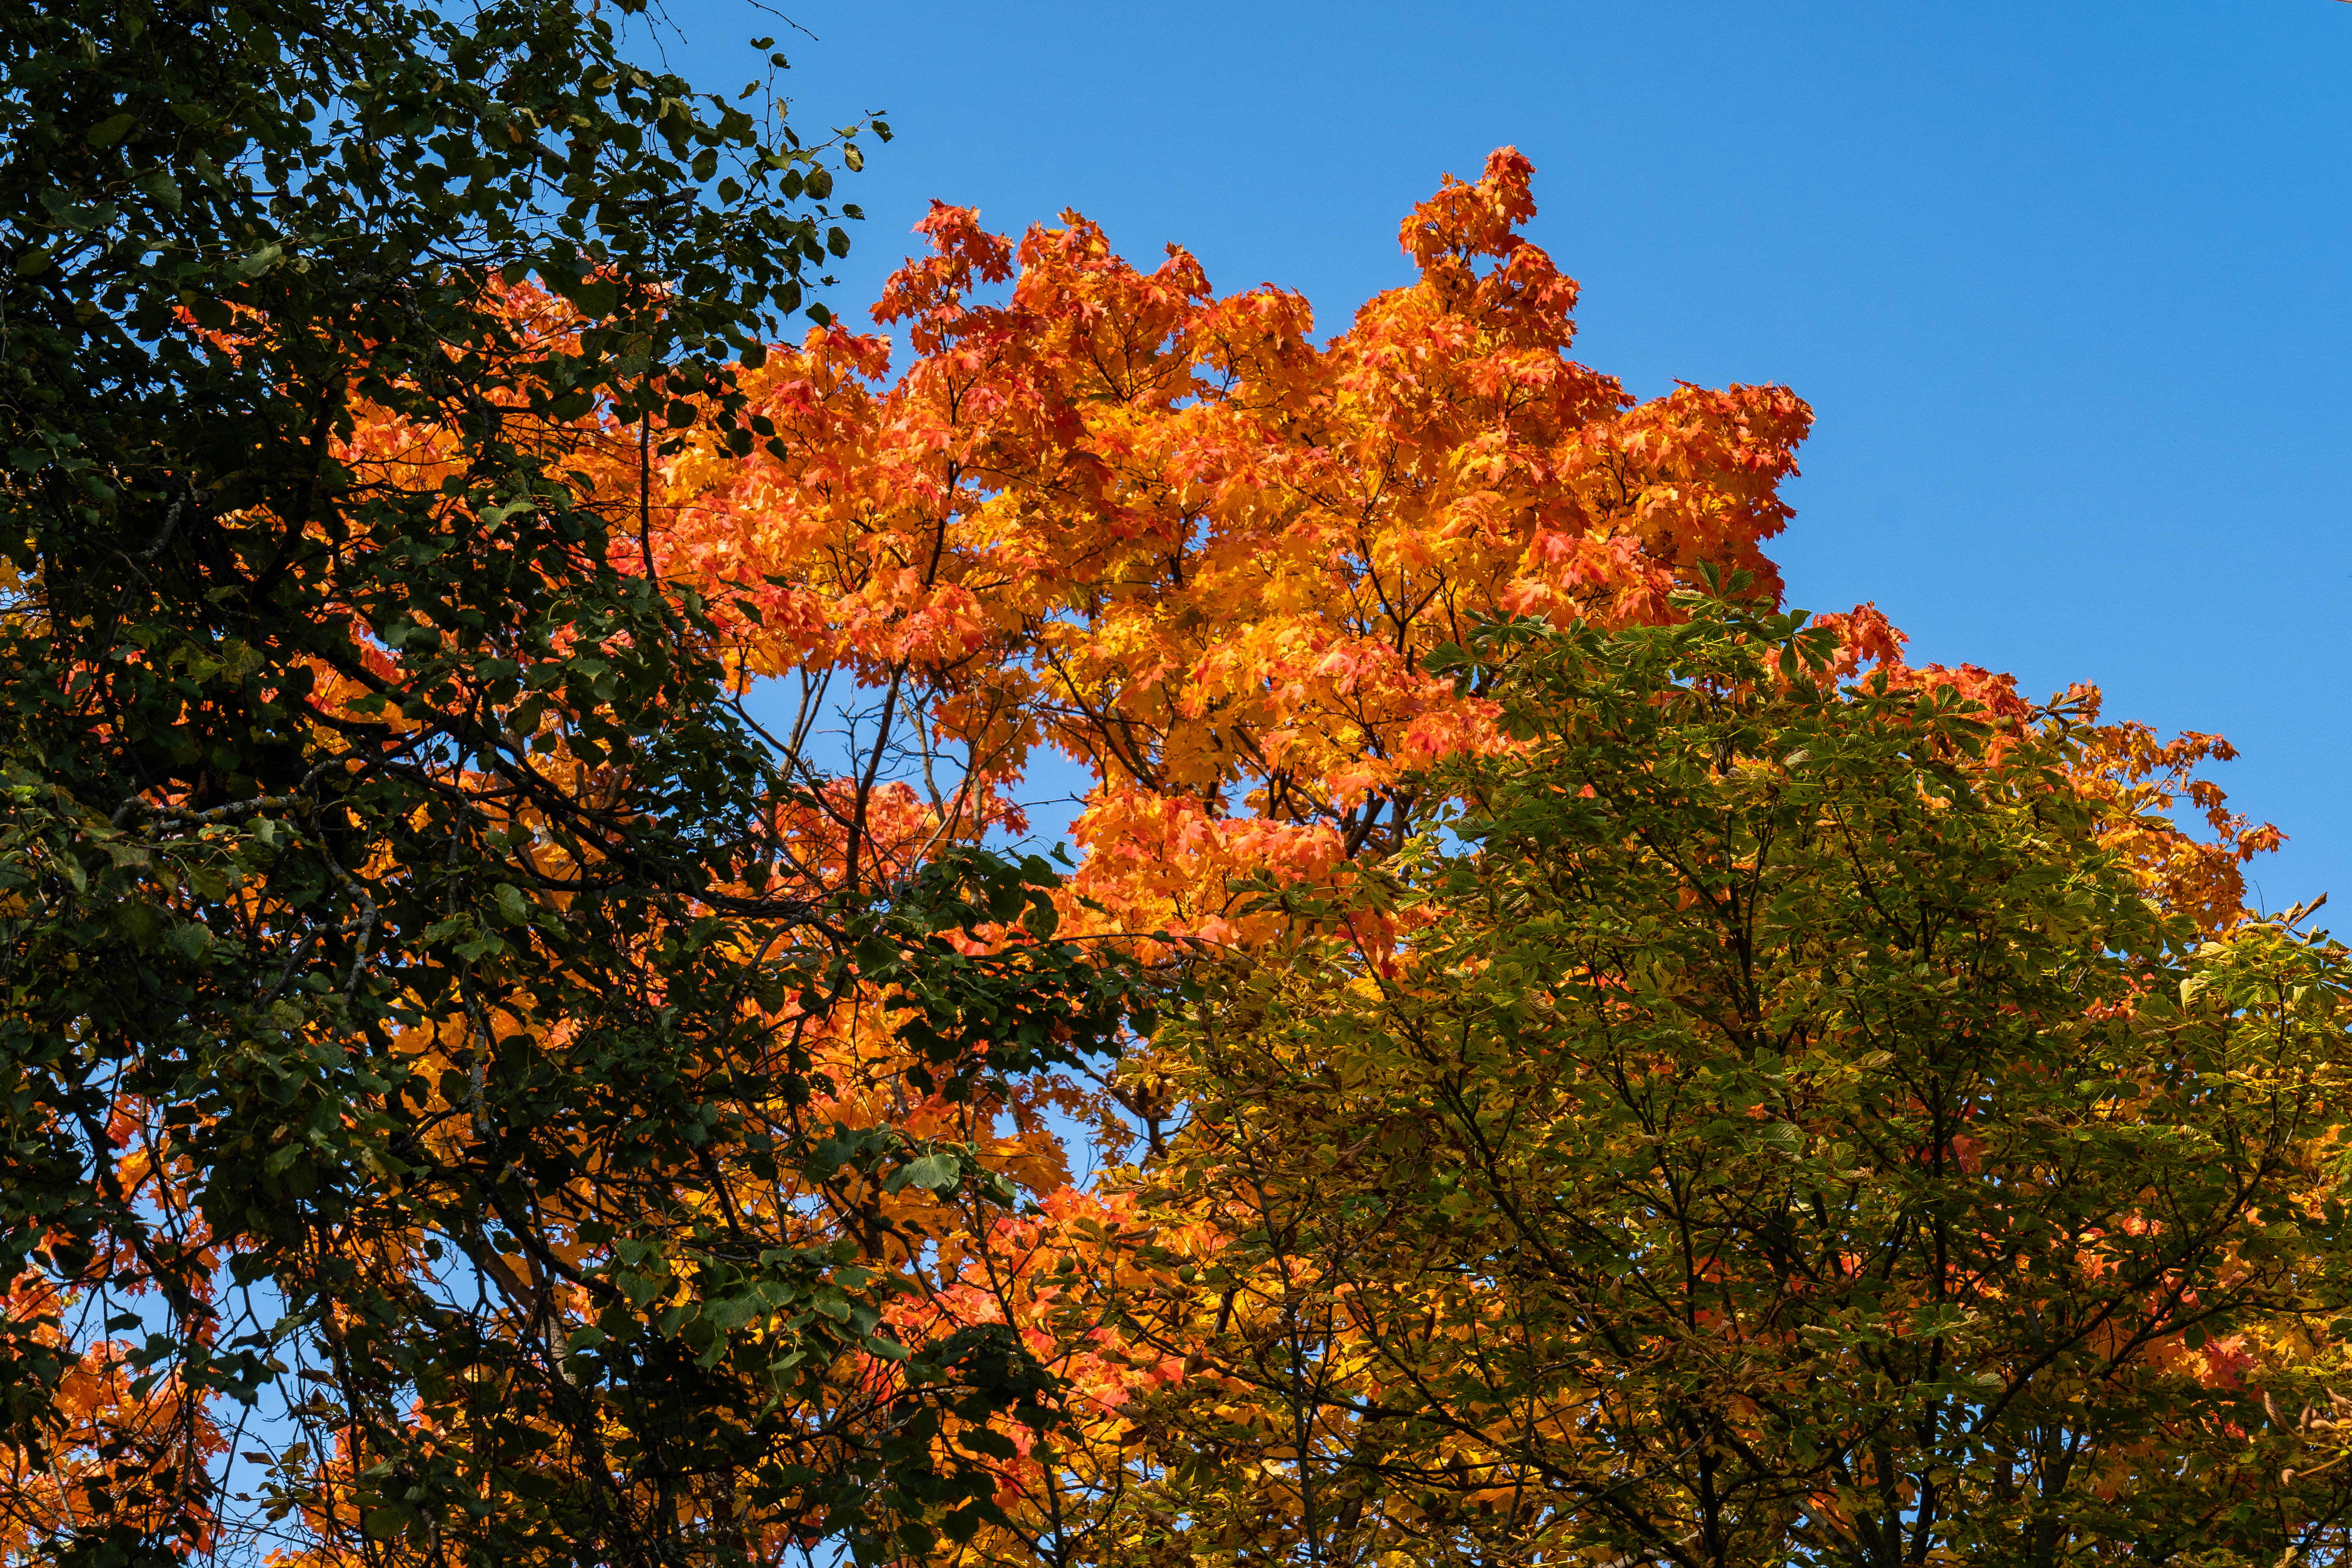
autumn, maple, foliage, colorful, fall foliage, tree, mood, autumn mood, fall colors, golden, bright, sun, sky, plants, nature, branch, yellow, deciduous, leaf, twig, orange, amber, woody plant, biome, temperate broadleaf and mixed forest, Northern hardwood forest, caesalpinia